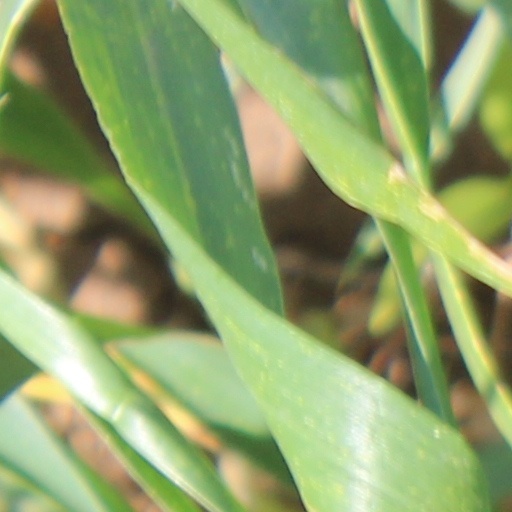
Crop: wheat